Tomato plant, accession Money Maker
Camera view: horizontal (90 deg, fisheye); turntable rotation: 330 degrees
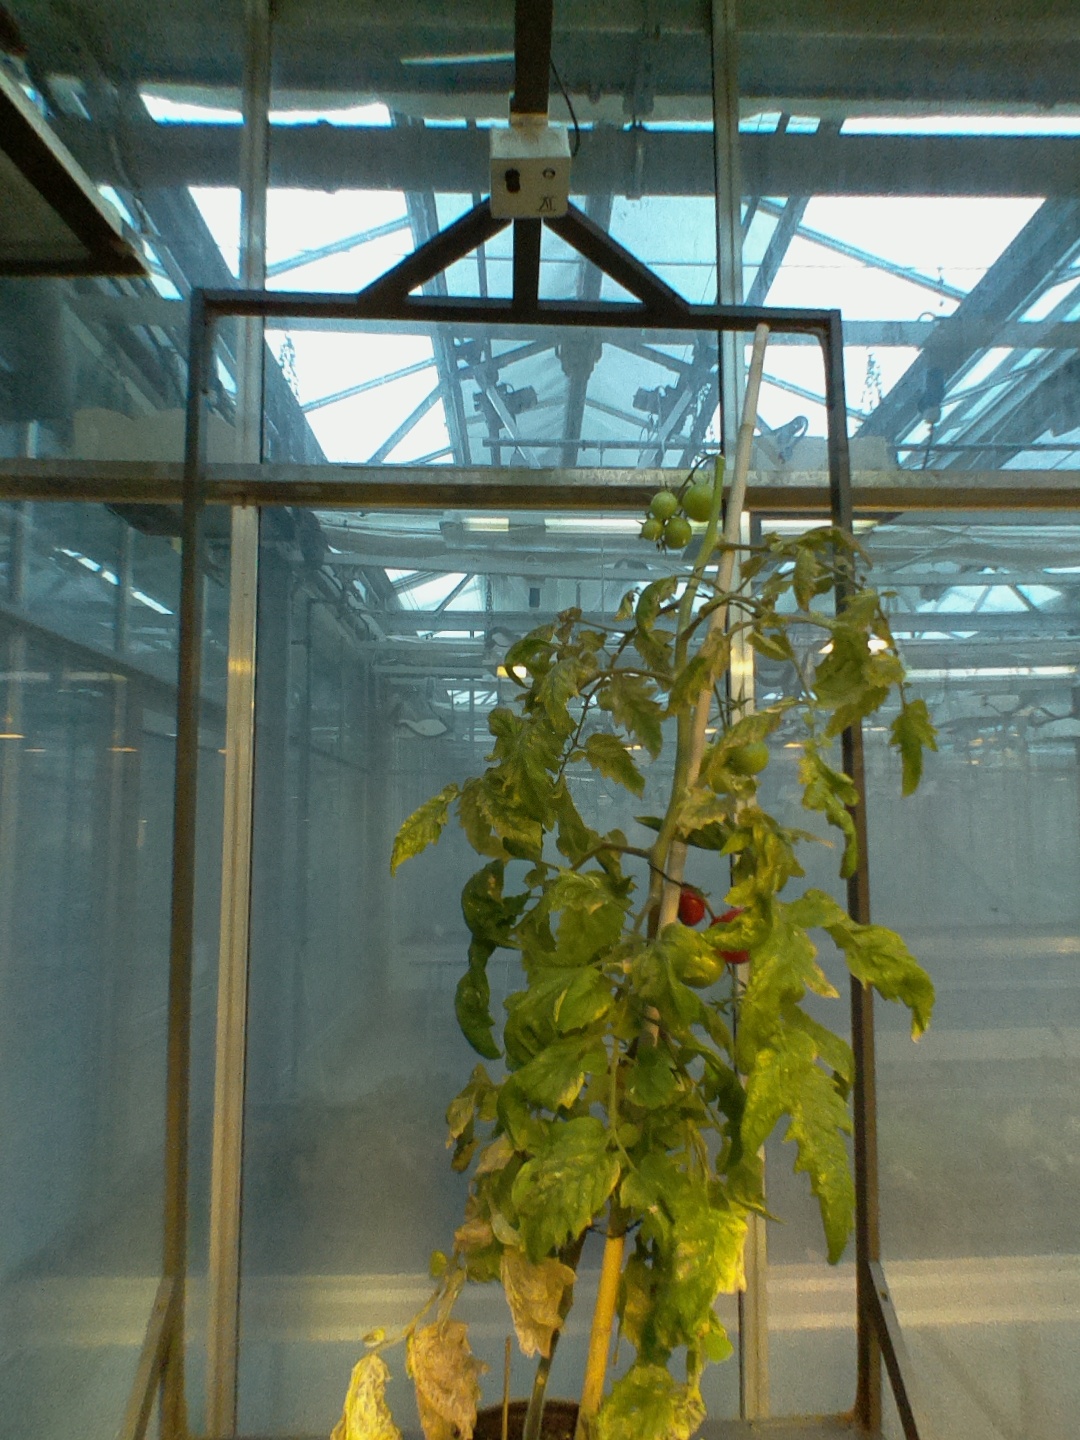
BBCH growth stage 82: 20%-30% of fruits show typical fully ripe color